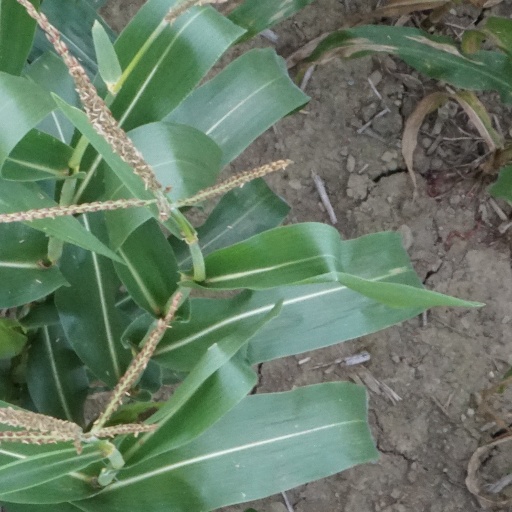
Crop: maize; corn